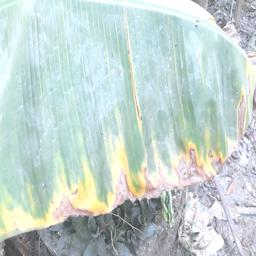
Label: POTASSIUM DEFICIENCY